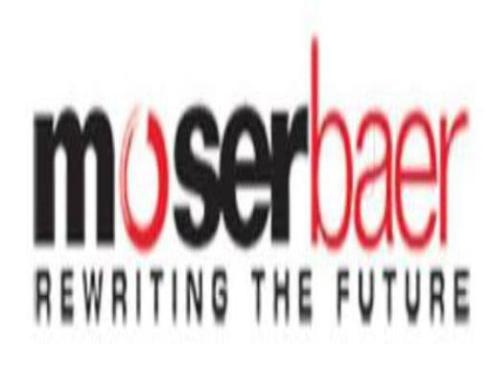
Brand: moser baer
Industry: Necessities